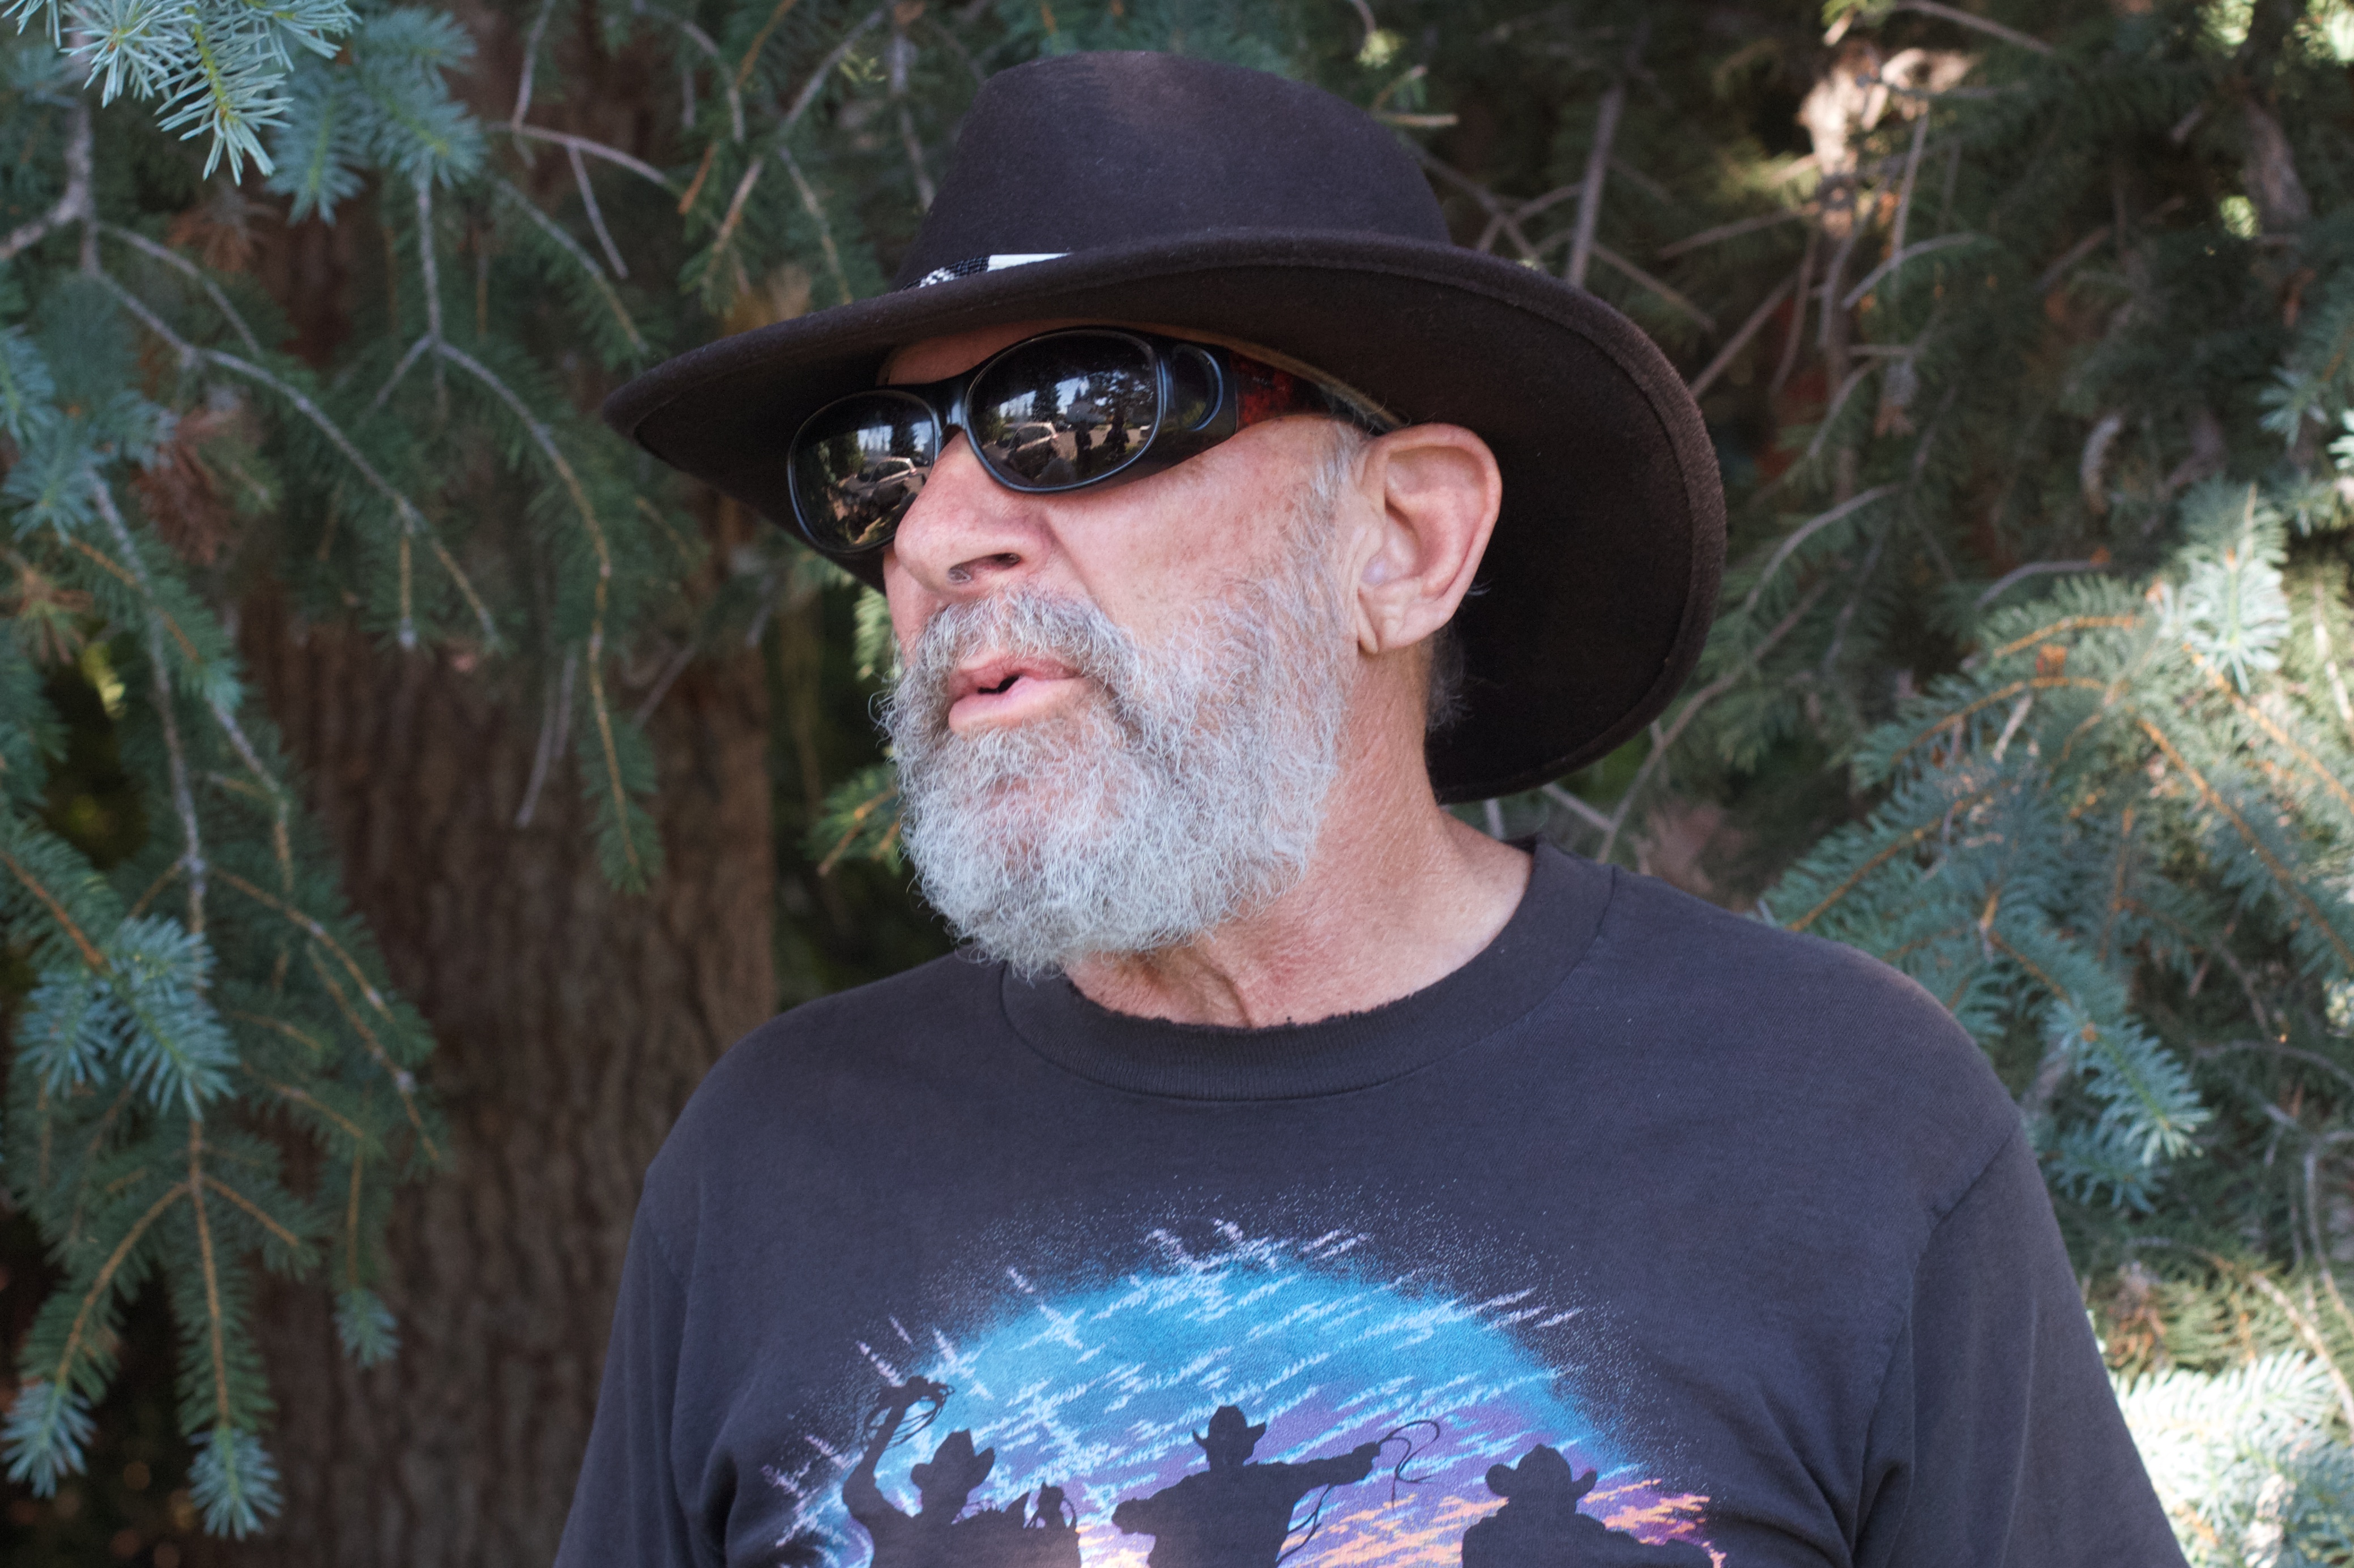
people, facial hair